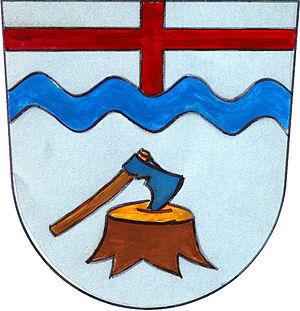
Oseček est une commune du district de Nymburk, dans la région de Bohême-Centrale, en République tchèque. Sa population s'élevait à 166 habitants en 2020.